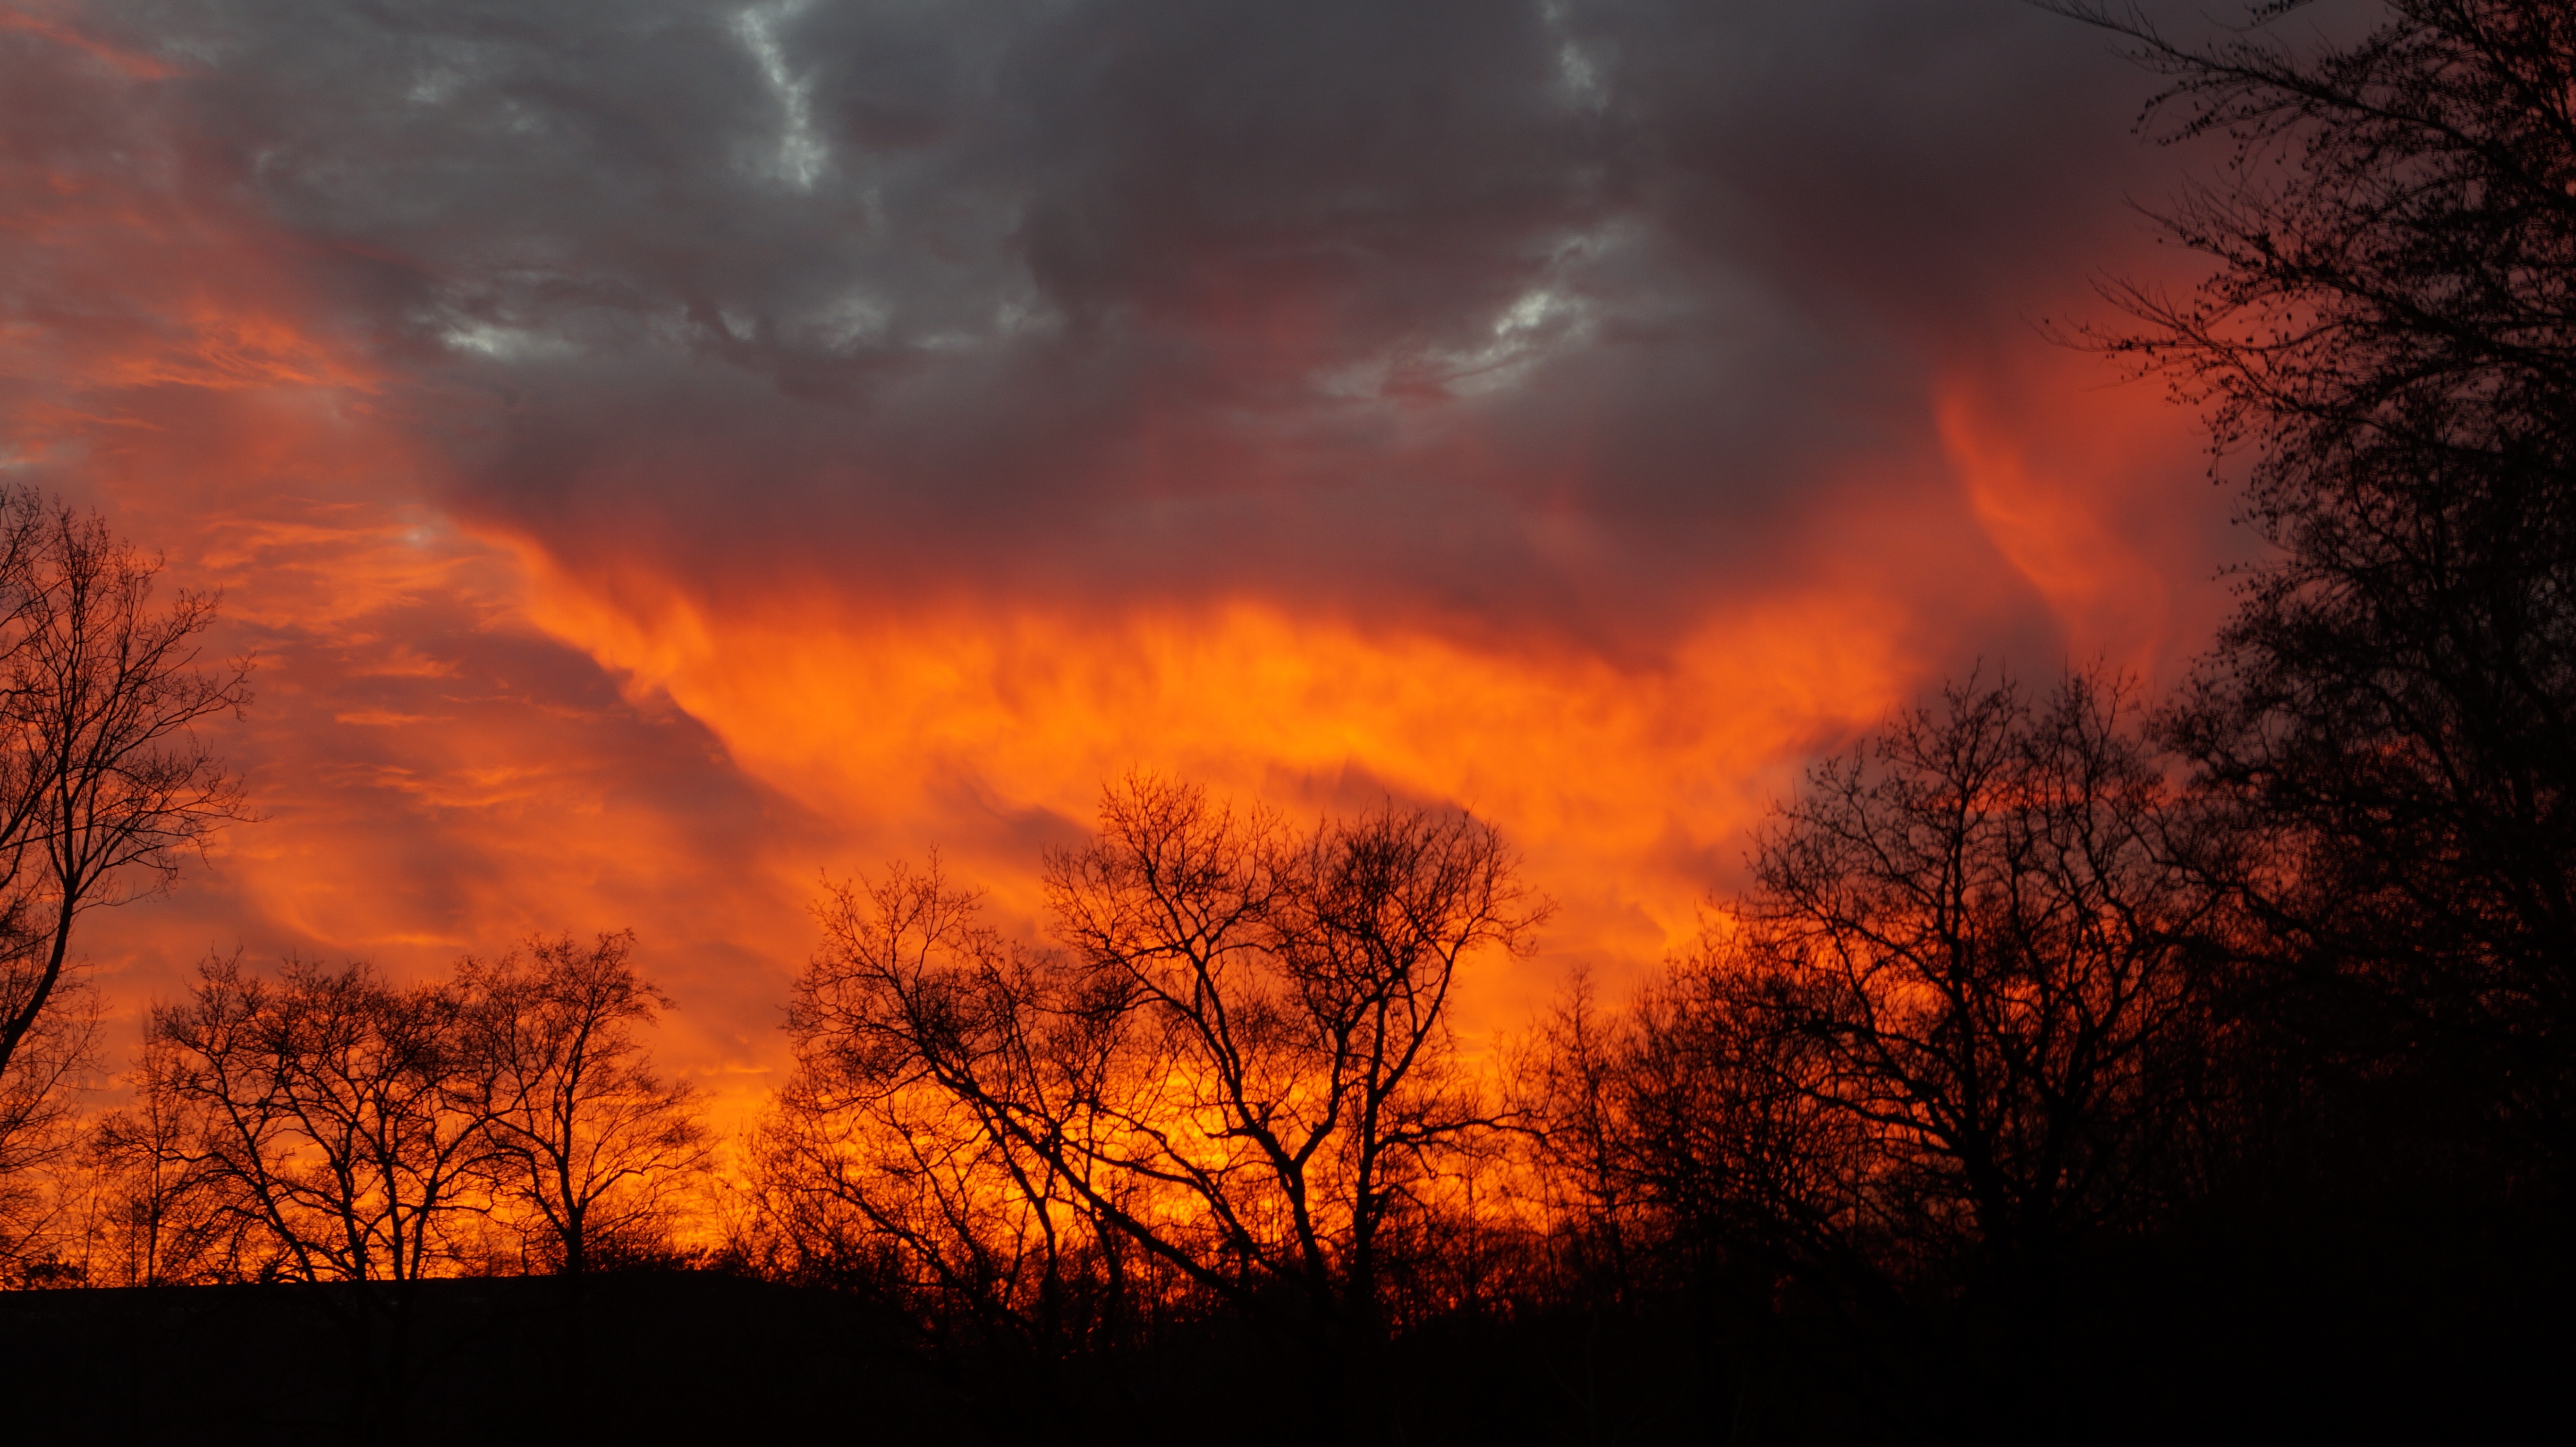
cloud, sky, sunrise, sunset, morning, dawn, atmosphere, dusk, evening, red, spectacular, abendstimmung, wildfire, afterglow, evening sky, natural phenomenon, weather phenomenon, red sky at morning, natuschauspiel